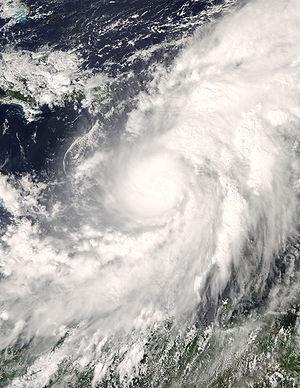
Omar est la 15ᵉ dépression tropicale de l'Atlantique nord pour la saison 2008. La trajectoire de ce cyclone tropical de catégorie 3 est très atypique puisqu'il est né à l'ouest des petites Antilles entre la Colombie et la République dominicaine pour remonter en direction du nord-est et passer lors de la nuit du 15 au 16 octobre entre les Iles Vierges et Saint-Martin.